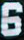
Number: 6